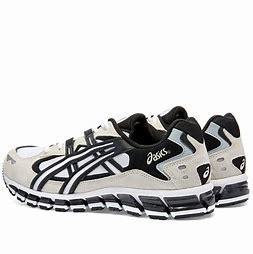
Brand: Asics
Model: Gel Kayano 5 360